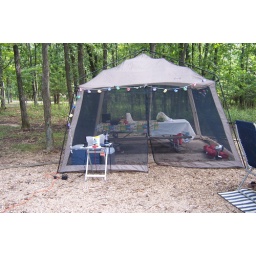
Screen house over picnic table